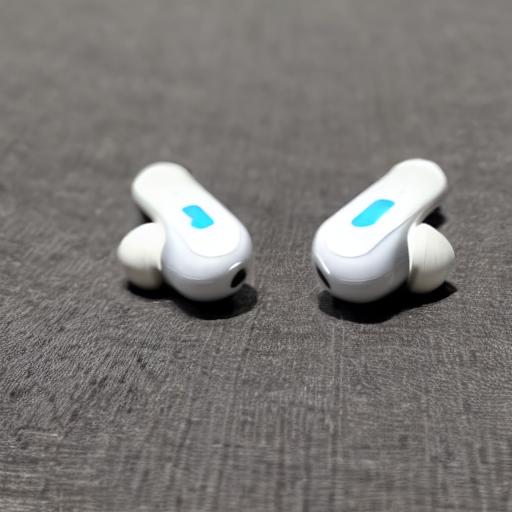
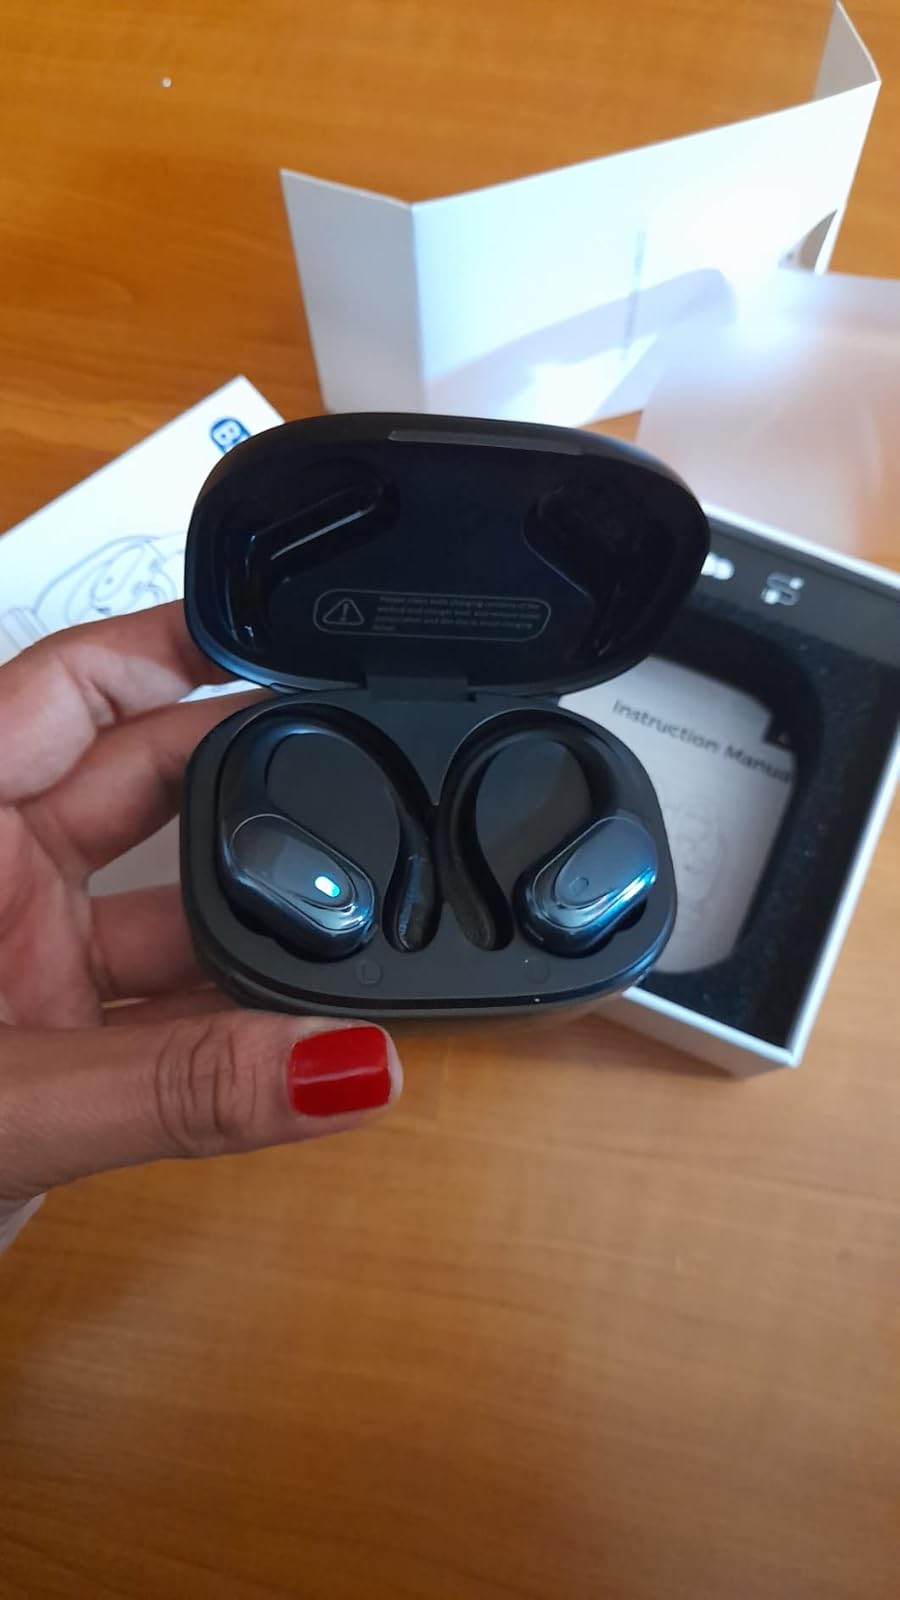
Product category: earbuds
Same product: no